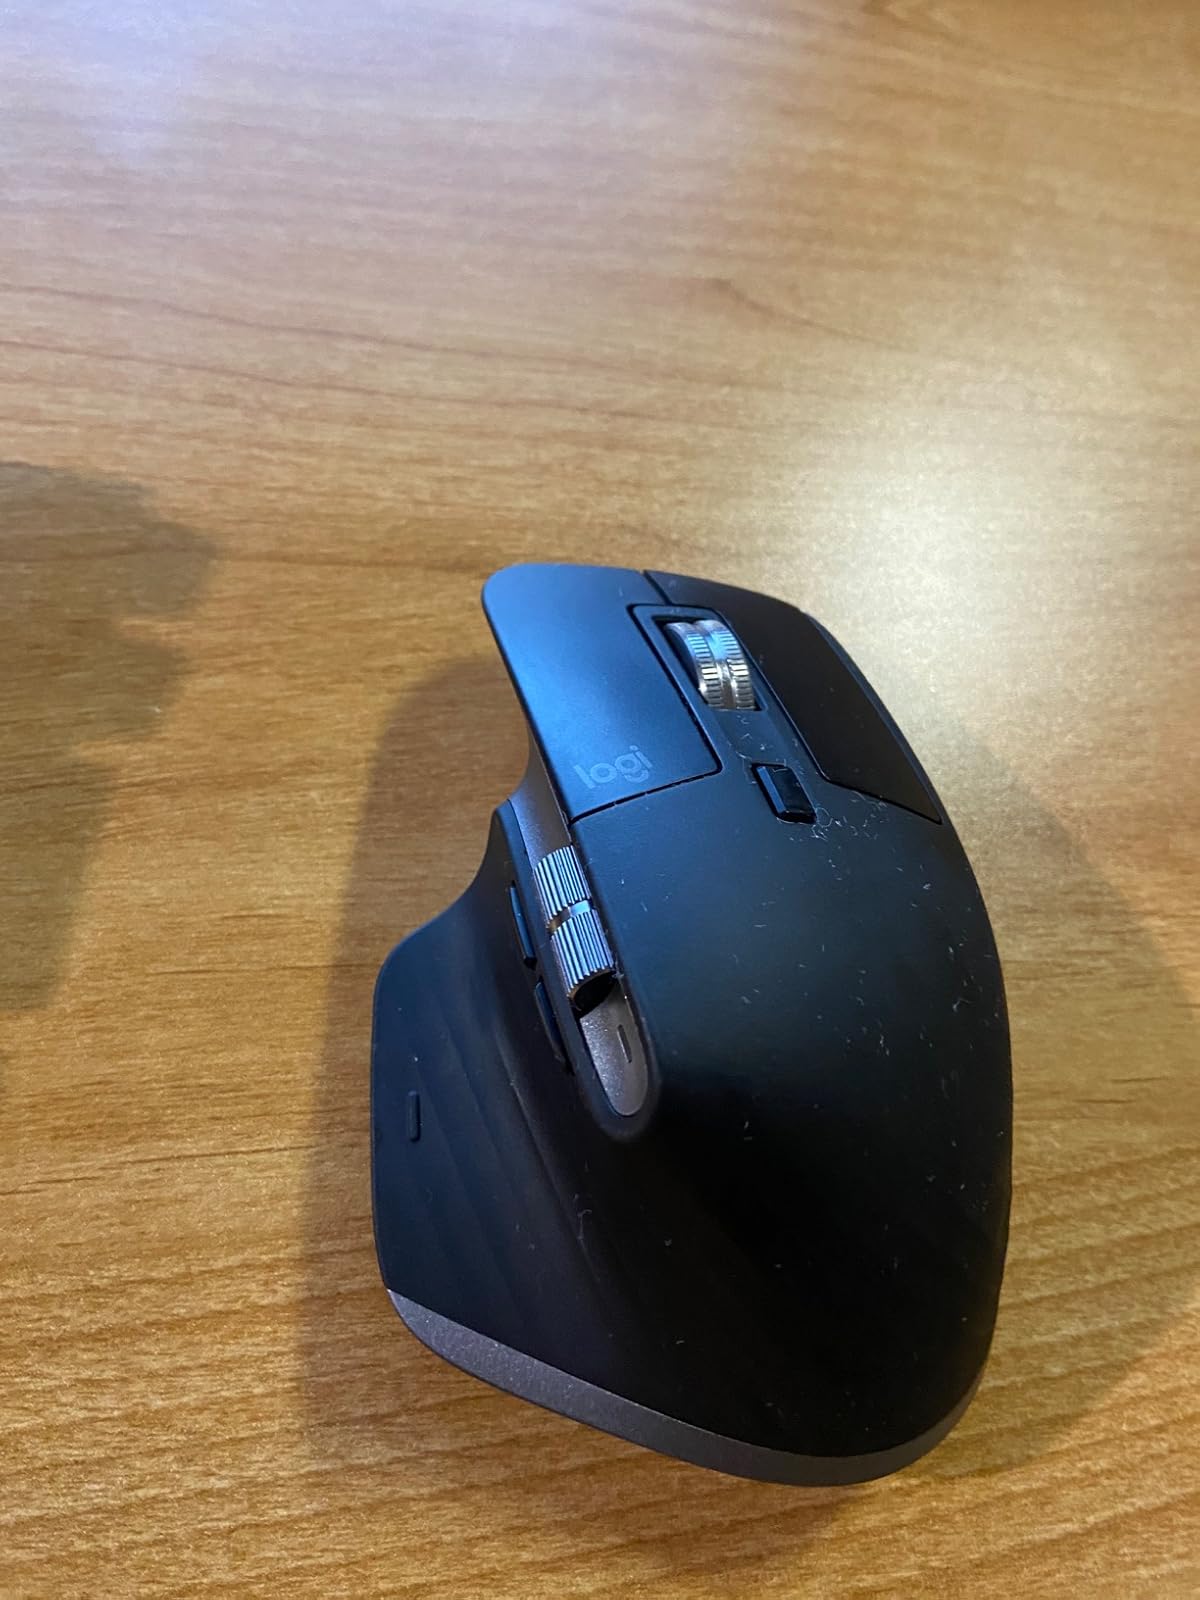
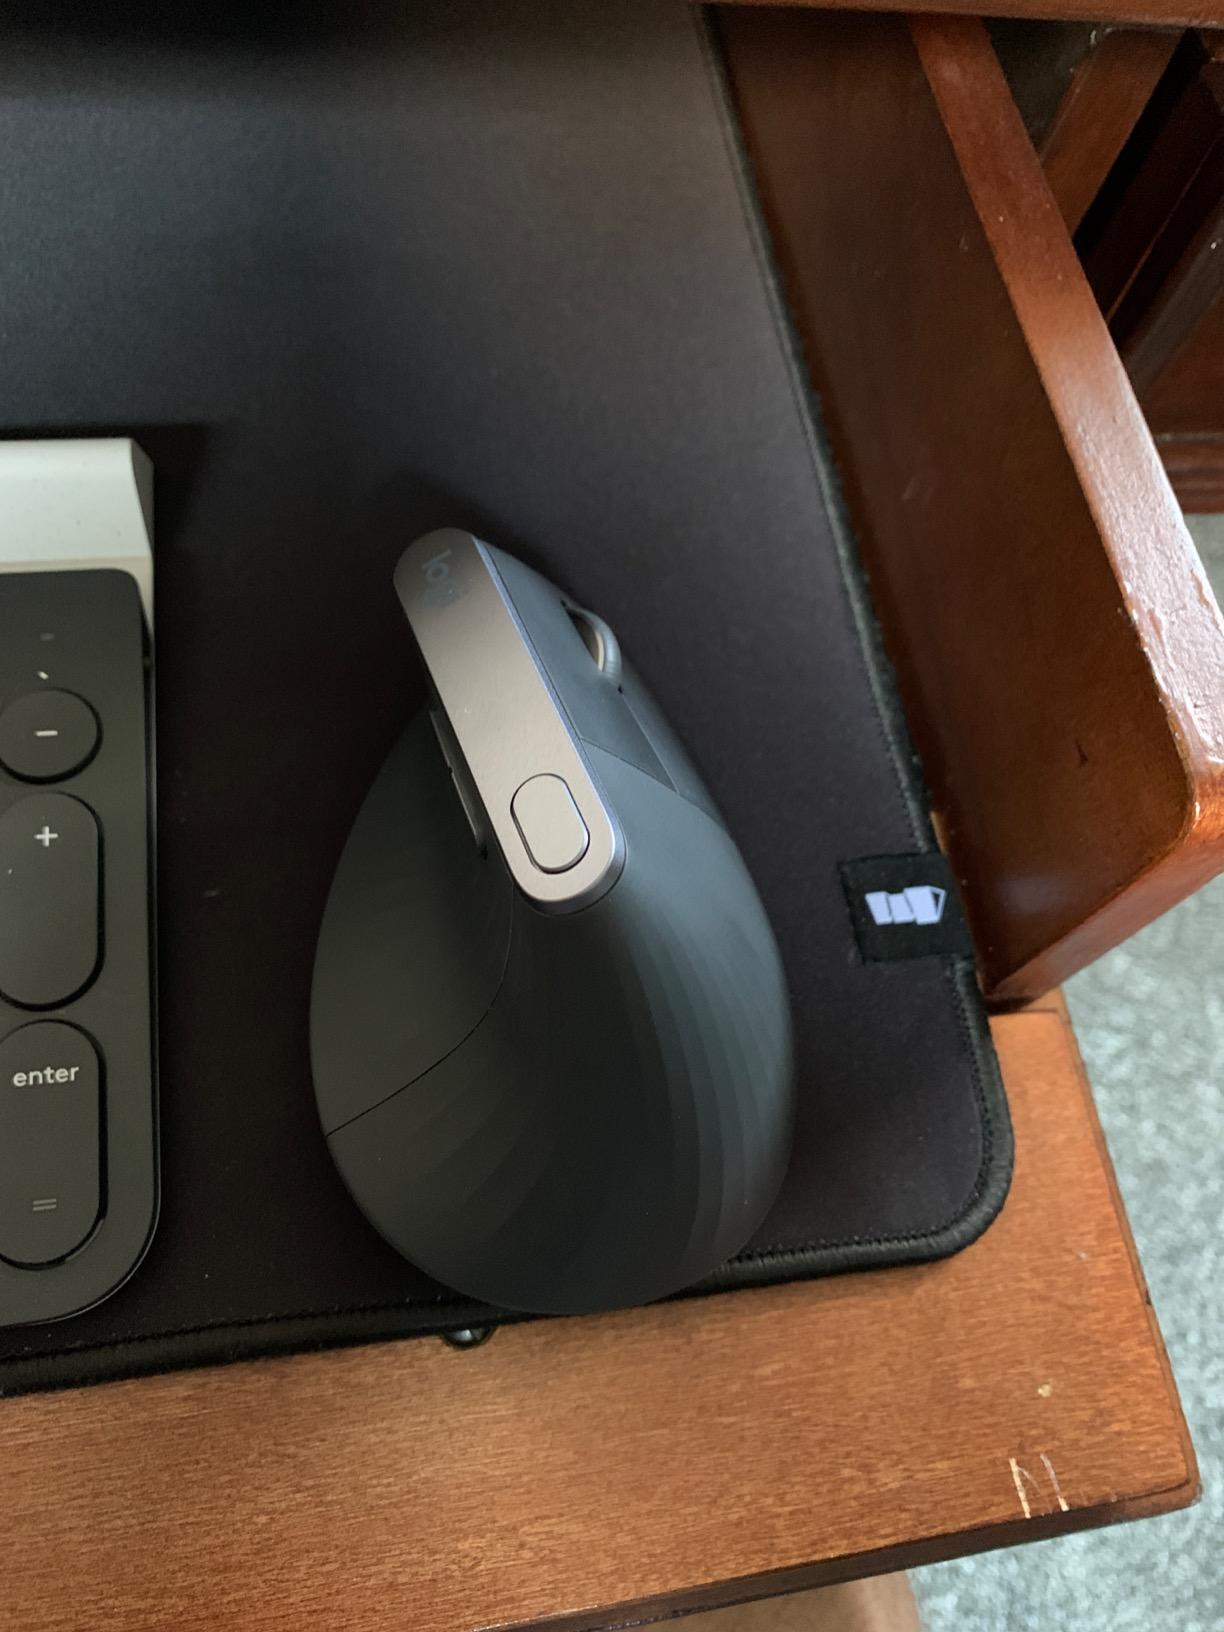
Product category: mouse
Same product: no